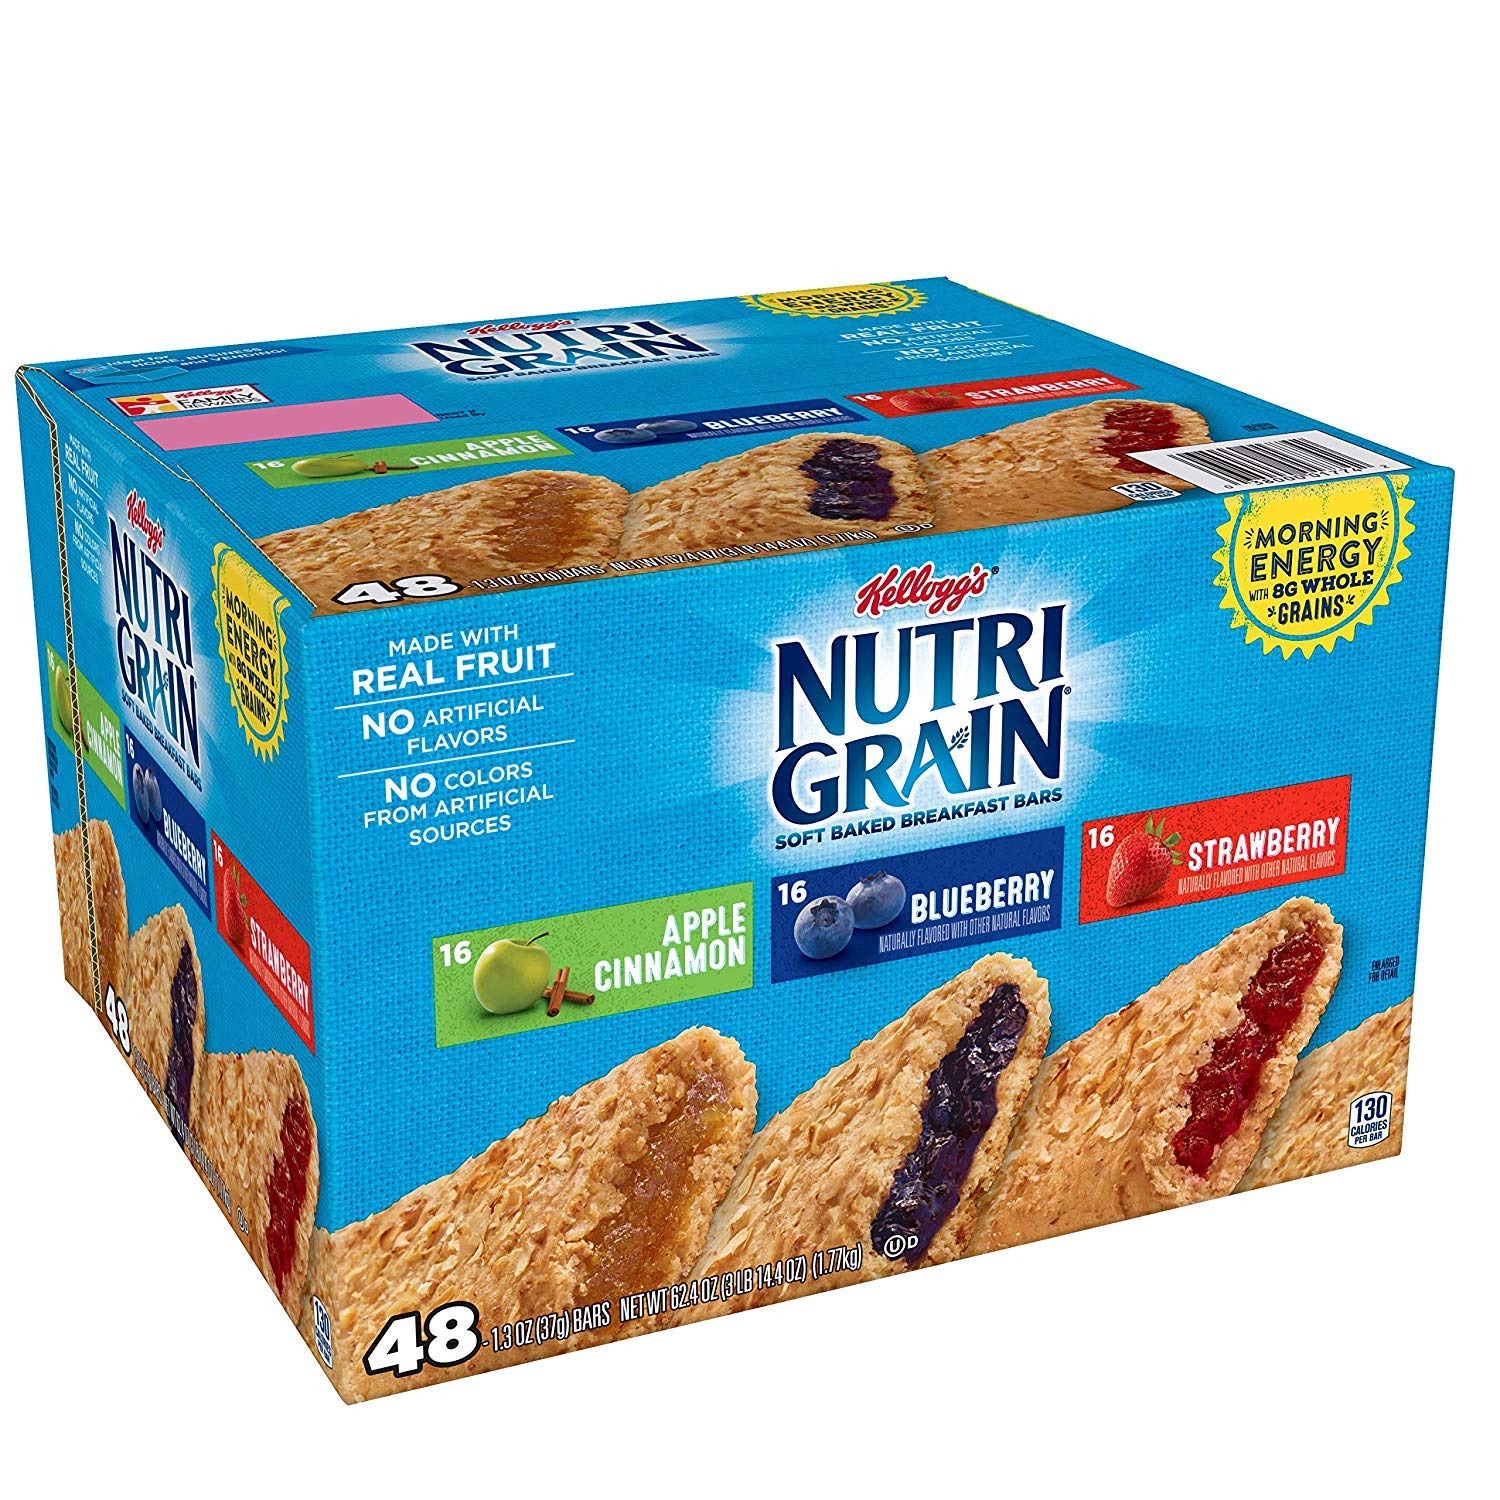
Item Name: Nutri-Grain-Kellogg's Cereal Bars Variety Pack, 48-Count
Bullet Point 1: Variety Pack: Contains 48 different Nutri-Grain cereal bars with various flavors and textures
Bullet Point 2: Made with Whole Grain: Each bar contains whole grain oats and other whole grains for fiber and nutrition
Bullet Point 3: Gluten-Free and Allergen-Free: Some bars are free of gluten and soy for those with dietary restrictions
Bullet Point 4: Convenient Portable Packaging: 48 bars come in a resealable pouch for snacking on-the-go
Bullet Point 5: Kellogg's Brand: A trusted brand known for quality breakfast cereals and snacks
Product Description: Nutri-Grain-Kellogg's Cereal Bars Variety Pack, 48-Count
Value: 62.4
Unit: Ounce

Price: 18.49